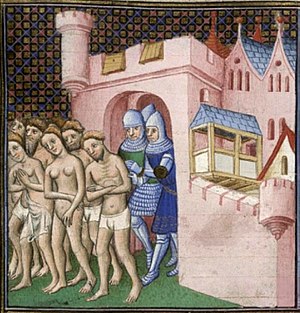
Albigensiske korstog / Korstog / Succes 1209-1215
Katharerne bliver bortvist fra Carcassonne i 1209.
Det Albigensiske Korstog eller Katharkorstoget var en 20 år langt felttog startet af den romersk-katolske kirke for at udrydde den religion, som blev praktiseret af Katharerne i Languedoc, og som den romersk-katolske kirke betragtede som apostase. Korstoget var historisk betydningsfuldt af flg. grunde: